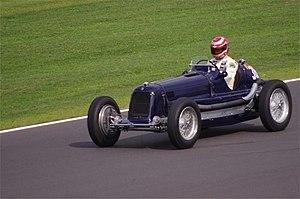
L'Air Commander Whitney Willard Straight, né le 6 novembre 1912 à New York et décédé le 5 avril 1979 à Fulham à 66 ans, était un pilote automobile sur circuits et aviateur, homme d'affaires anglo-américain membre de la famille Whitney.